Olivia Wilde

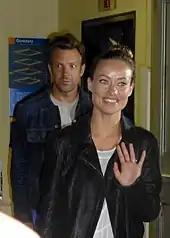
Wilde with then-partner Jason Sudeikis in 2013

In 2018, Wilde appeared in "A Vigilante". Its world premiere was at South by Southwest on March 10, 2018. It was released March 29, 2019. The same year, Wilde starred in the drama "Life Itself". The film was released on September 21, 2018, received negative reviews from critics, and performed poorly at the box office.